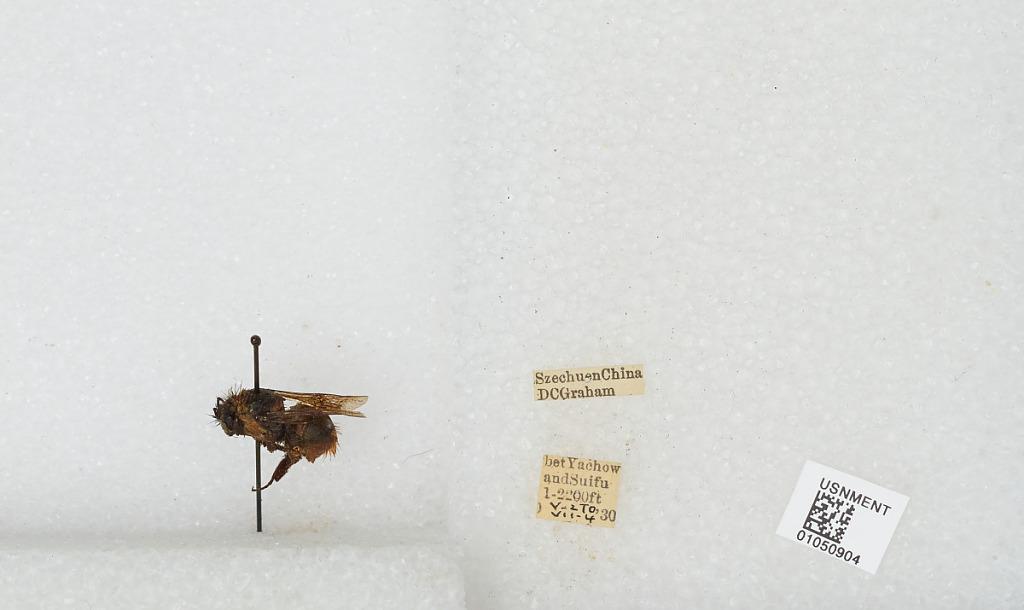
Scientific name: Bombus sp.
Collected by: D. Graham
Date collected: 1930-5-2
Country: China
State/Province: Sichuan
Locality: Between Yucheng and Yibin